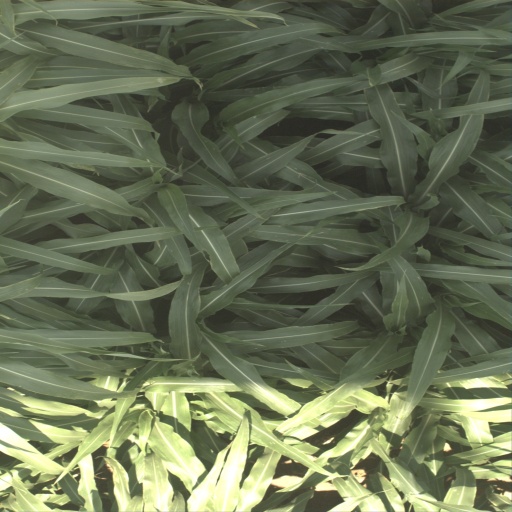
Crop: sorghum